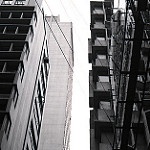
Label: buildings